Answer in natural language. Considering the relative positions, where is black circular chair with four legs with respect to dark brown wooden bed with white blanket? Choose between the following options: below or above
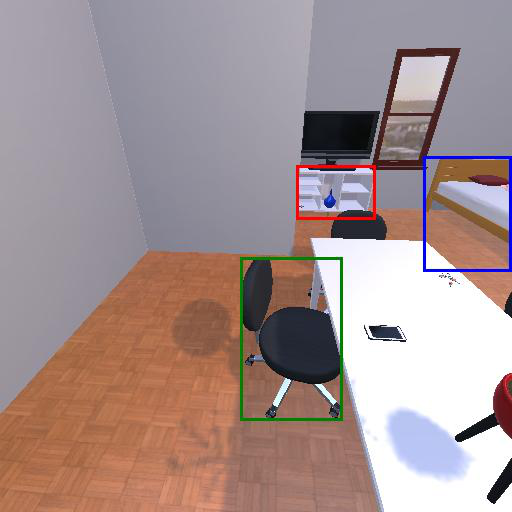
<answer>below</answer>